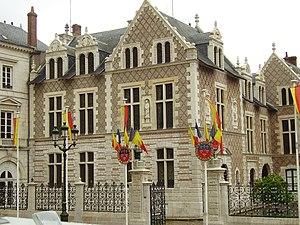
Ancien hôtel Groslot, Hôtel de Ville d'Orléans, Loiret, Centre, France.
L'histoire du Loiret, en tant qu'entité administrative, commence le 22 décembre 1789 par un décret de l'Assemblée constituante, qui entre en vigueur quelques mois plus tard, le 4 mars 1790. Il est constitué à partir d'une partie des anciennes provinces de l'Orléanais et du Berry. Mais l'histoire du territoire du département du Loiret est bien plus ancienne.
L’hôtel Groslot est un hôtel particulier du XVIᵉ siècle situé à Orléans, dans le département du Loiret en région Centre-Val de Loire.
La liste des maires d'Orléans présente les maires successifs de la ville française d'Orléans située dans le département du Loiret, la région Centre-Val de Loire et la région naturelle du Val de Loire.